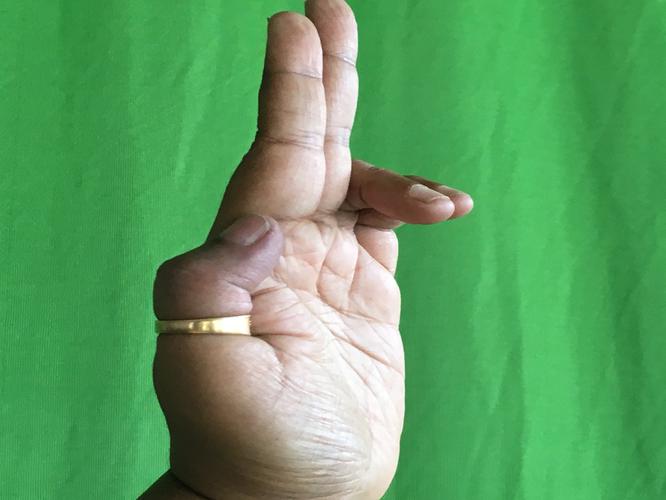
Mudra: Ardhapathaka
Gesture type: single_hand